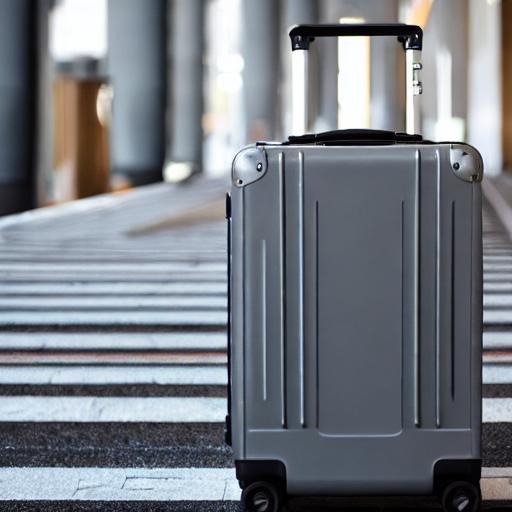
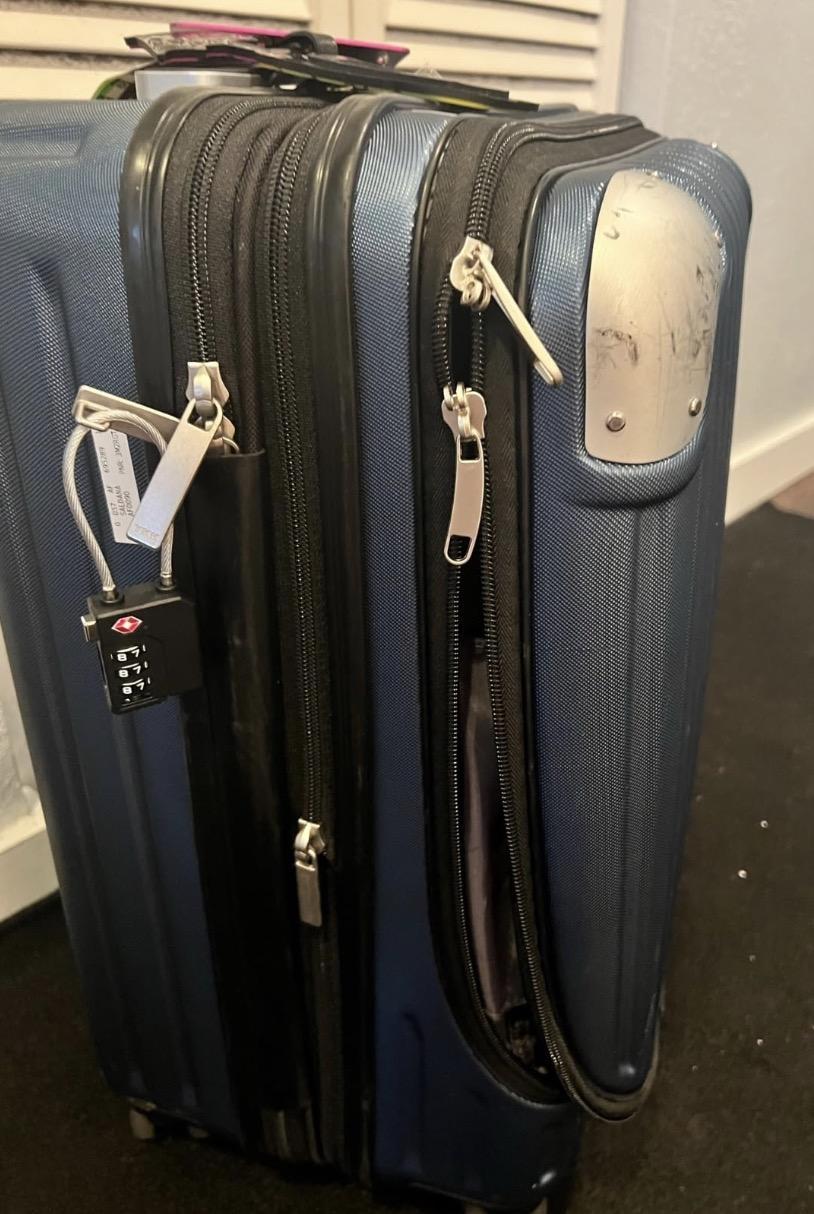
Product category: items_tea
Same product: no